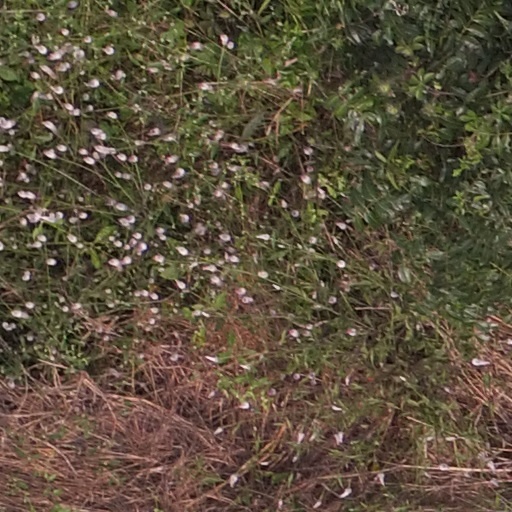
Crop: maize; corn